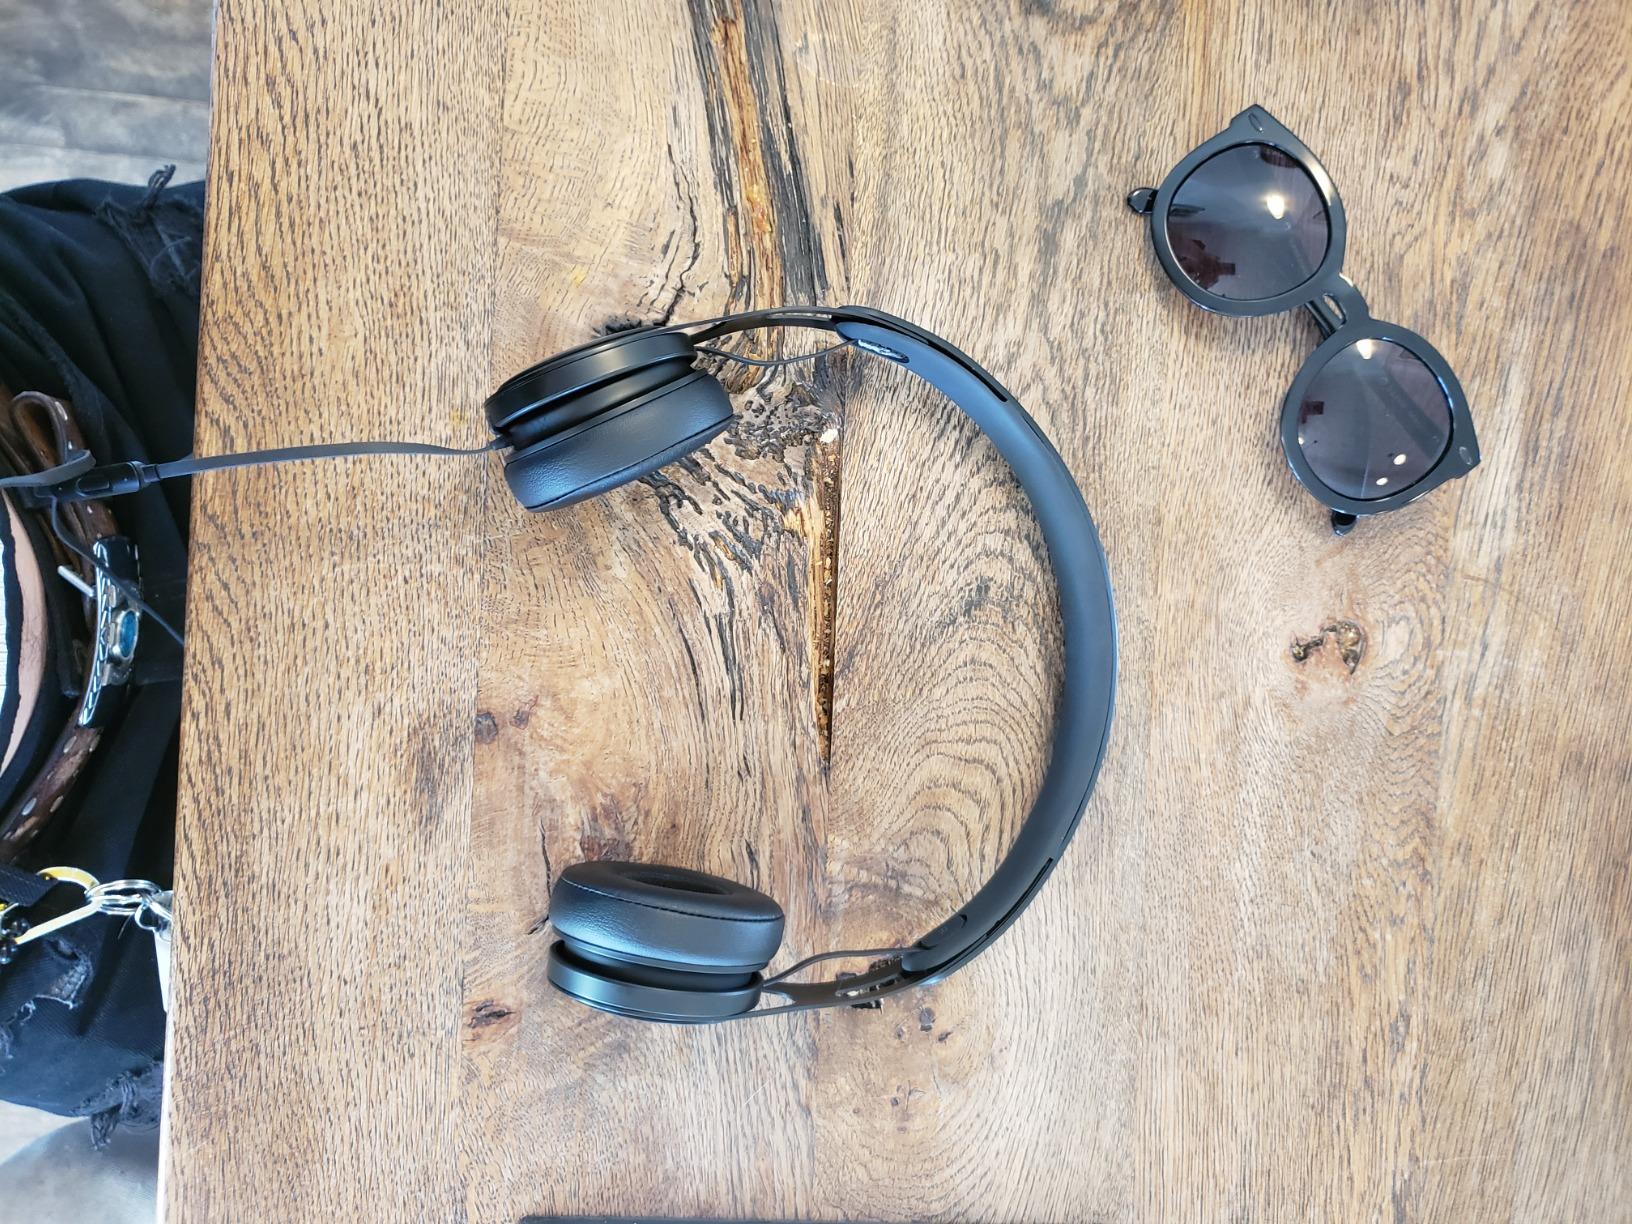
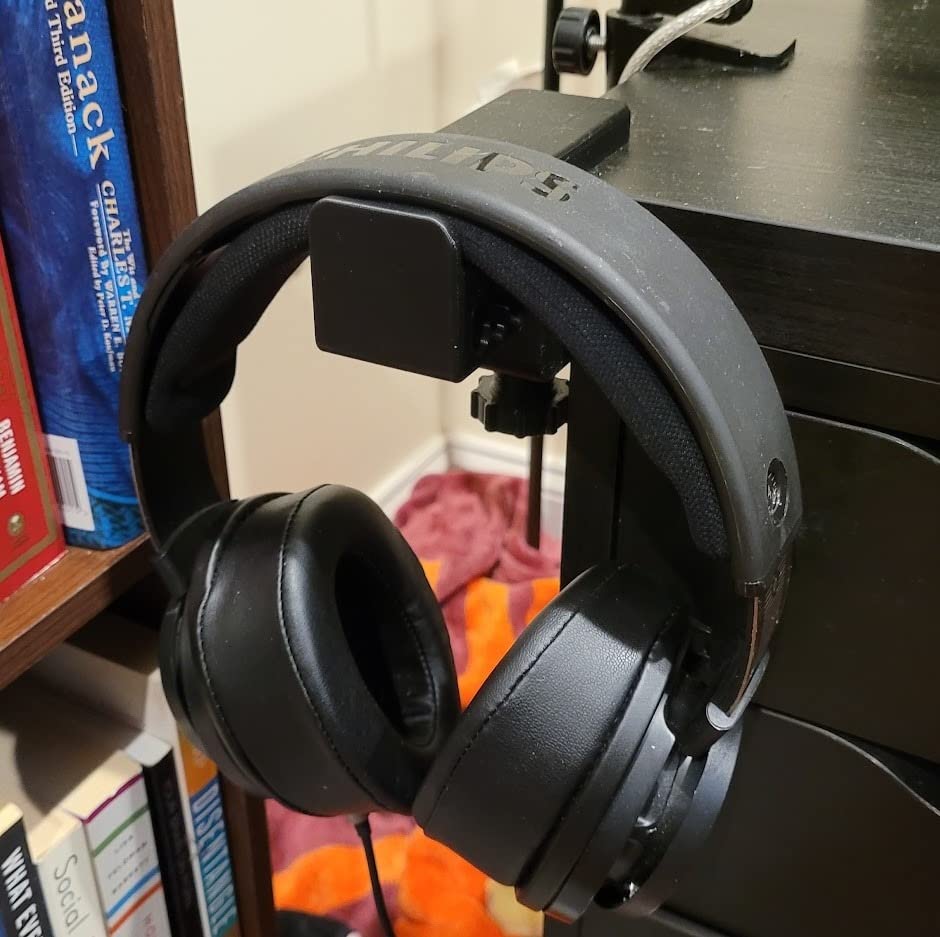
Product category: headphones
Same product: no